Eyeshield 21

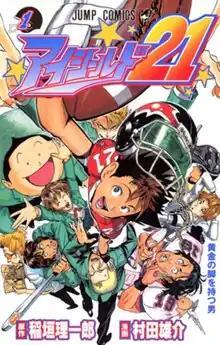
First volume cover, featuring Sena Kobayakawa (front) and the students of the Deimon Private High School

is a Japanese manga series written by Riichiro Inagaki and illustrated by Yusuke Murata. The series tells the story of Sena Kobayakawa, an introverted boy who joins an American football club as a secretary, but after being coerced by quarterback Yoichi Hiruma, becomes the team's running back, wearing jersey number 21 and an eyeshield to conceal his identity. Inagaki chose American football as a central subject of "Eyeshield 21" after realizing that it fit perfectly with his idea for the series.